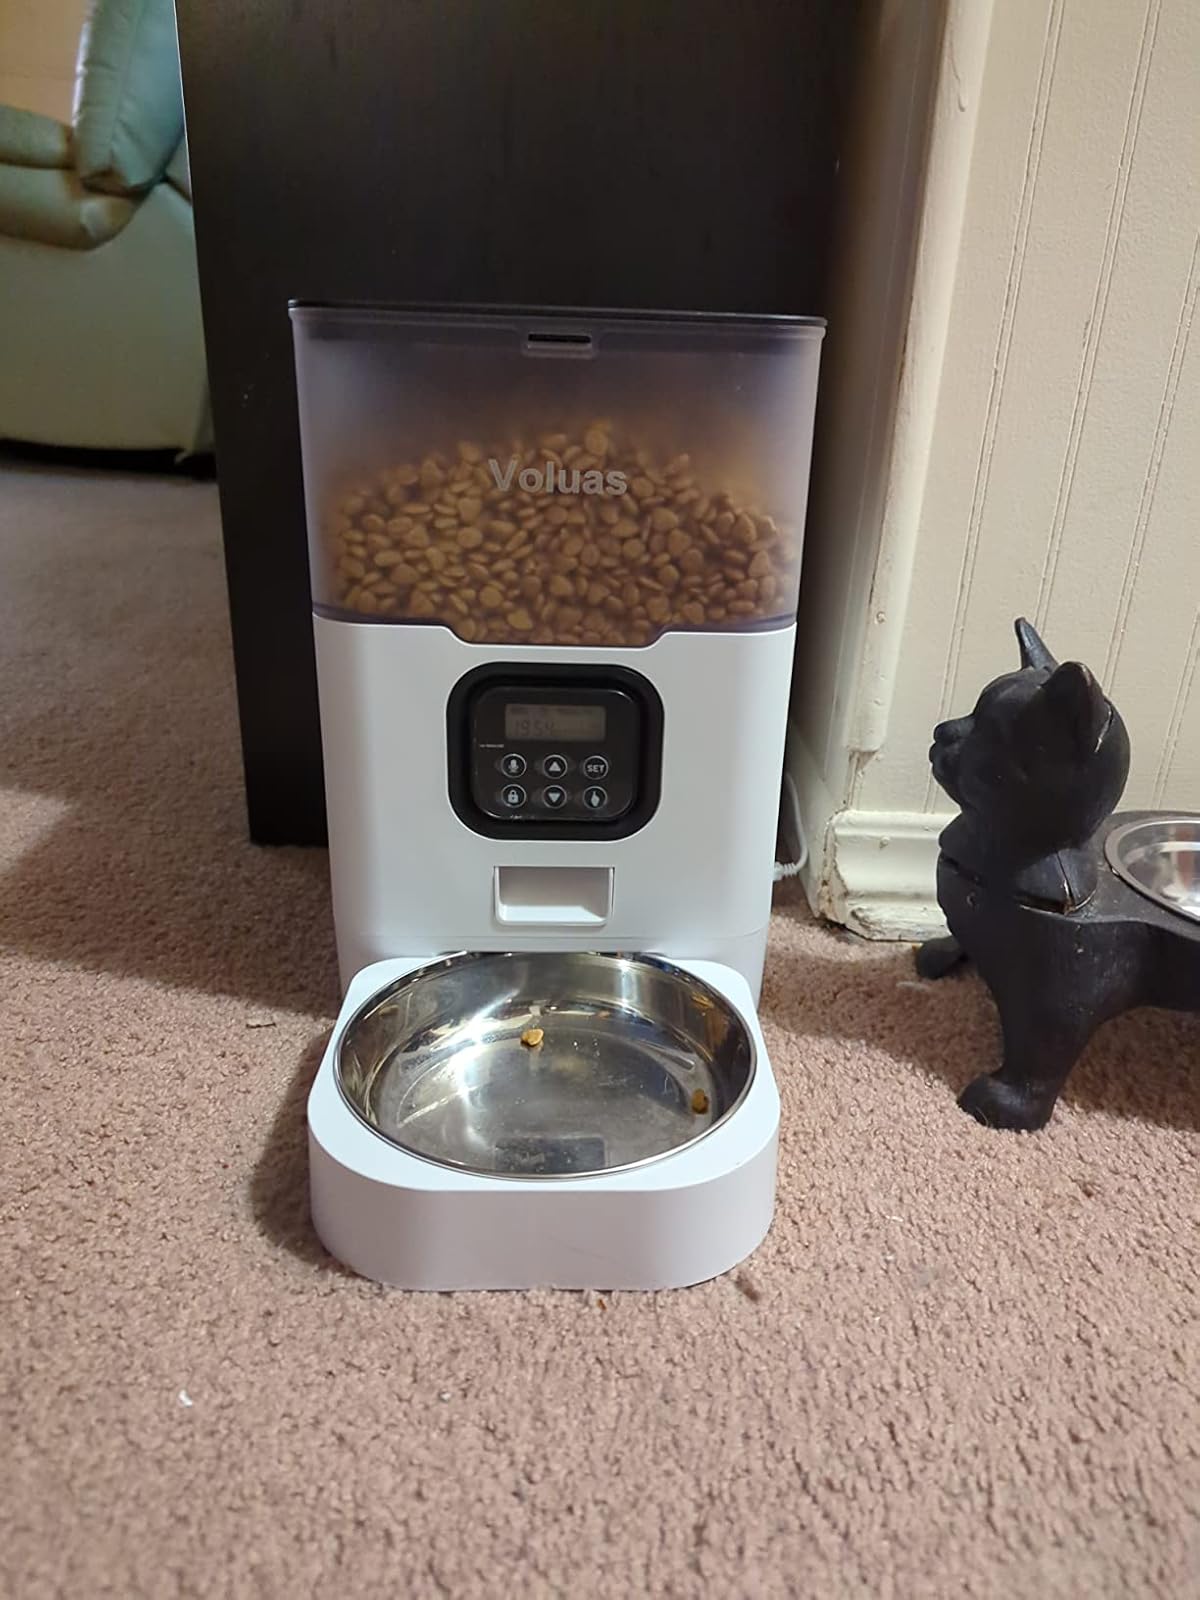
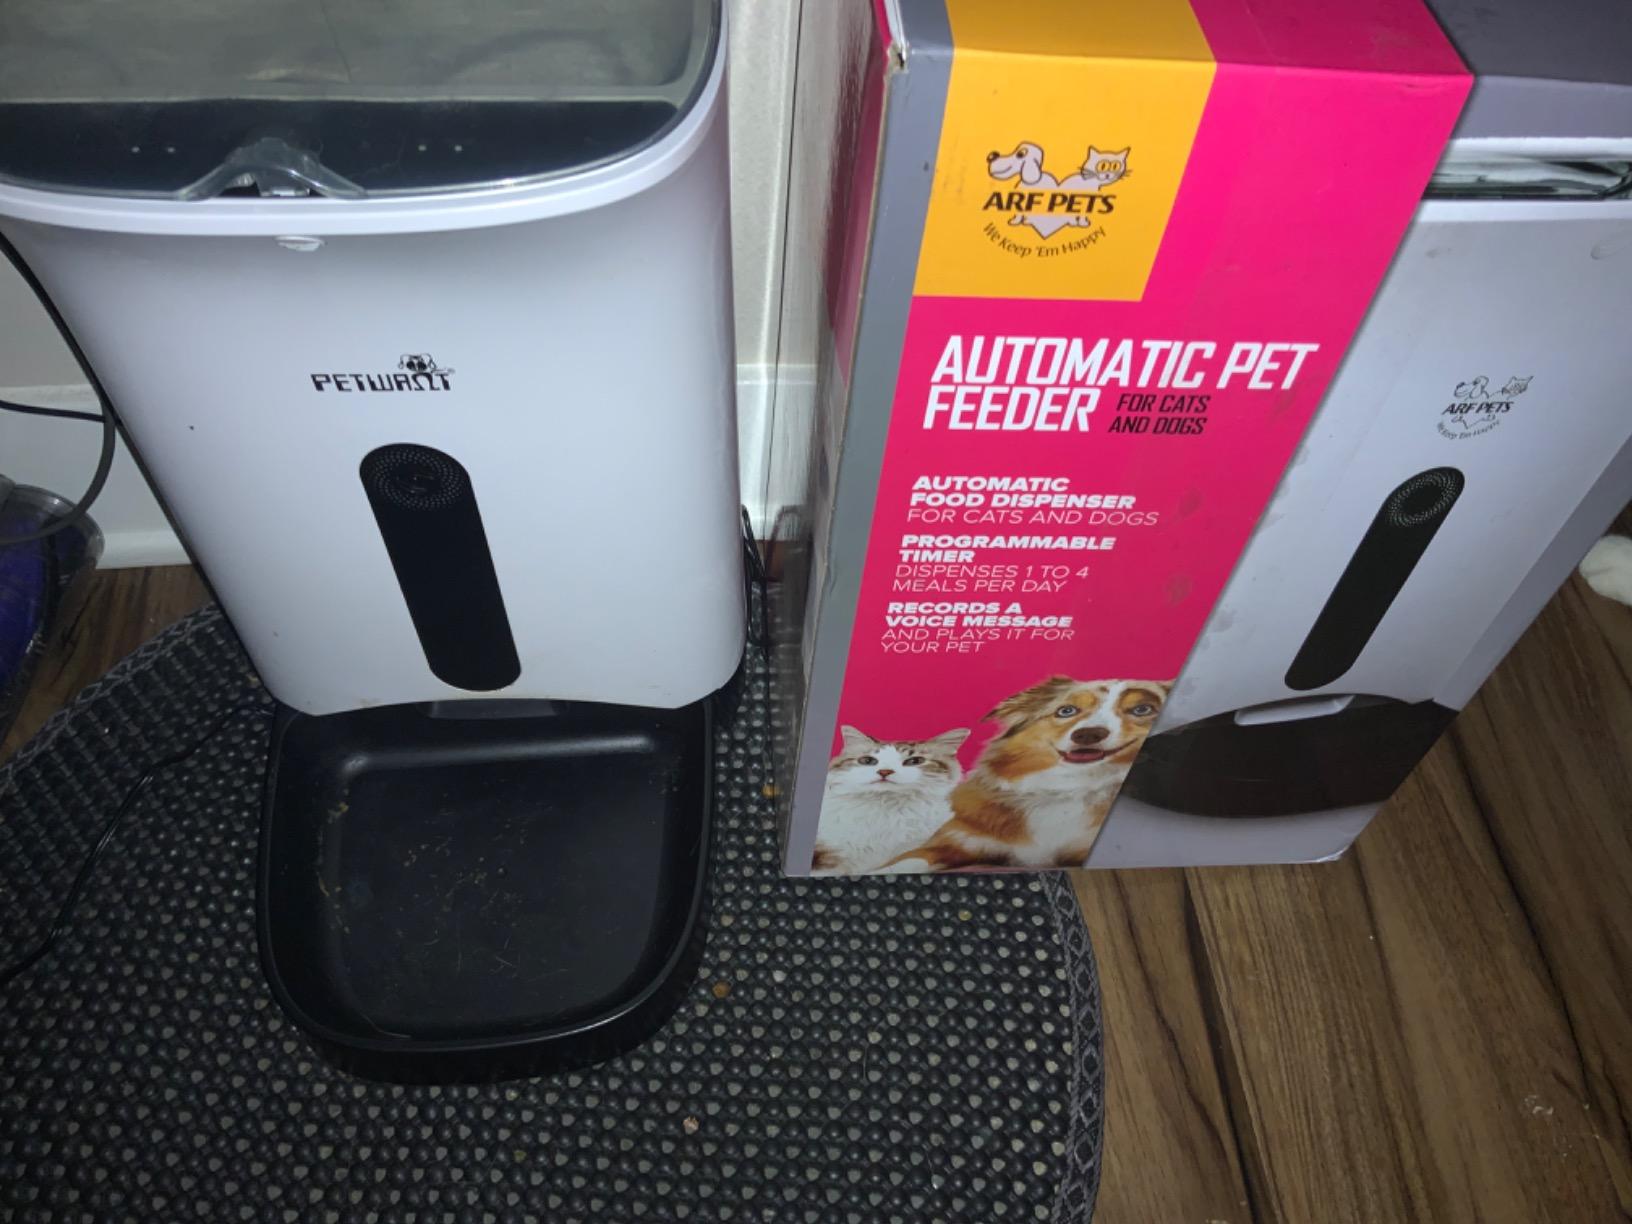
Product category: items_feeder
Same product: no